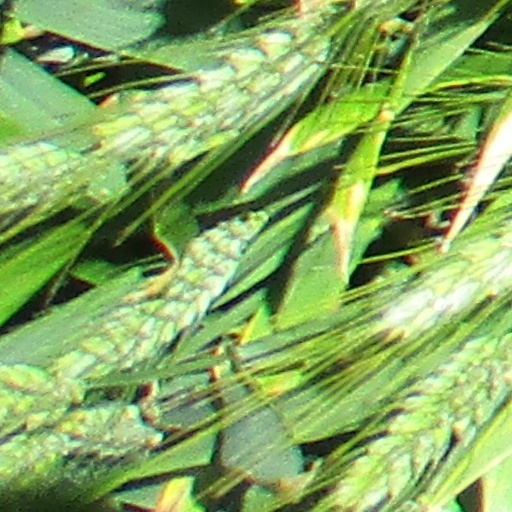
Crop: wheat